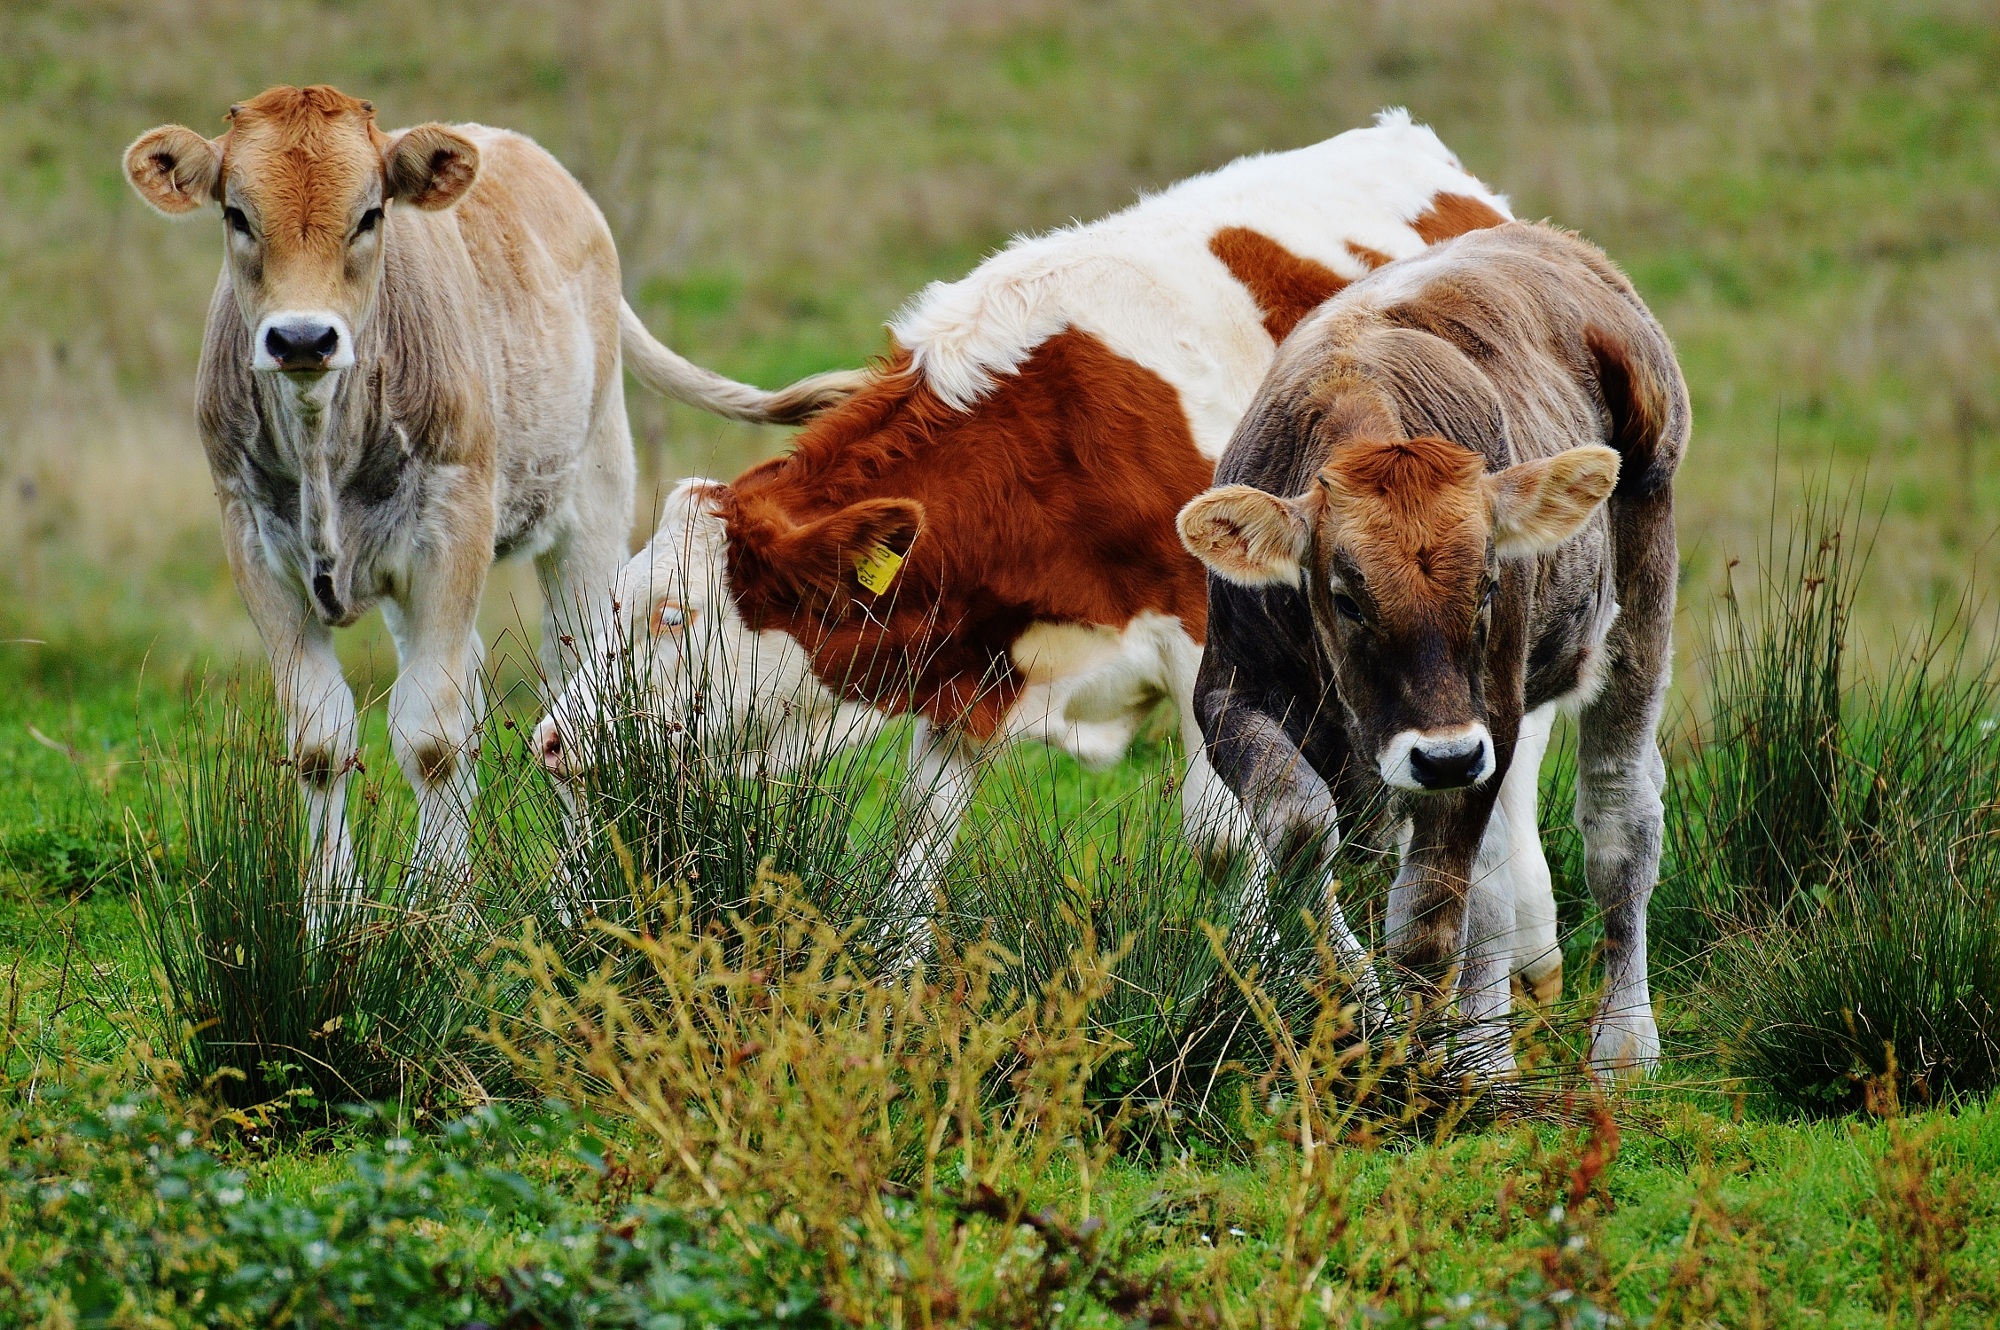
nature, grass, farm, meadow, animal, cute, wildlife, cow, cattle, herd, pasture, grazing, livestock, mammal, agriculture, beef, fauna, calf, cows, grassland, vertebrate, ruminant, rural area, allg u, dairy cattle, cattle like mammal